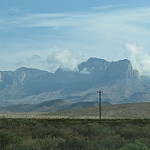
Label: mountain